2013 Malaysian general election protest

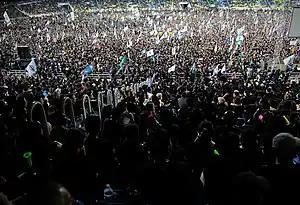
A crowd of black-clad protesters at Penang State Stadium, Penang.

The 2013 Malaysian general election protest or Himpunan Black Out 2013 (Malay) was a series of rallies held throughout Malaysia after the 2013 general election to express discontent with the election result. The first rally was in Kelana Jaya, Malaysia on 8 May 2013. The rally was held by various Malaysian opposition-friendly non-governmental organisations and opposition parties claiming that there had been irregularities in the polling. The main venue chosen for the rally was Kelana Jaya Stadium. Web sites and blogs favourable to the opposition claimed that the rally was attended by 120,000 people. Noting that the stadium's normal capacity is about 25,000, other sources estimated the number of people in and around it to be between 64,000 and 69,000.